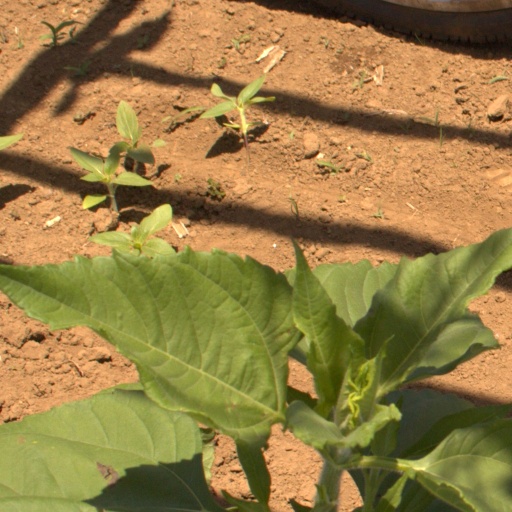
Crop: Jerusalem artichoke